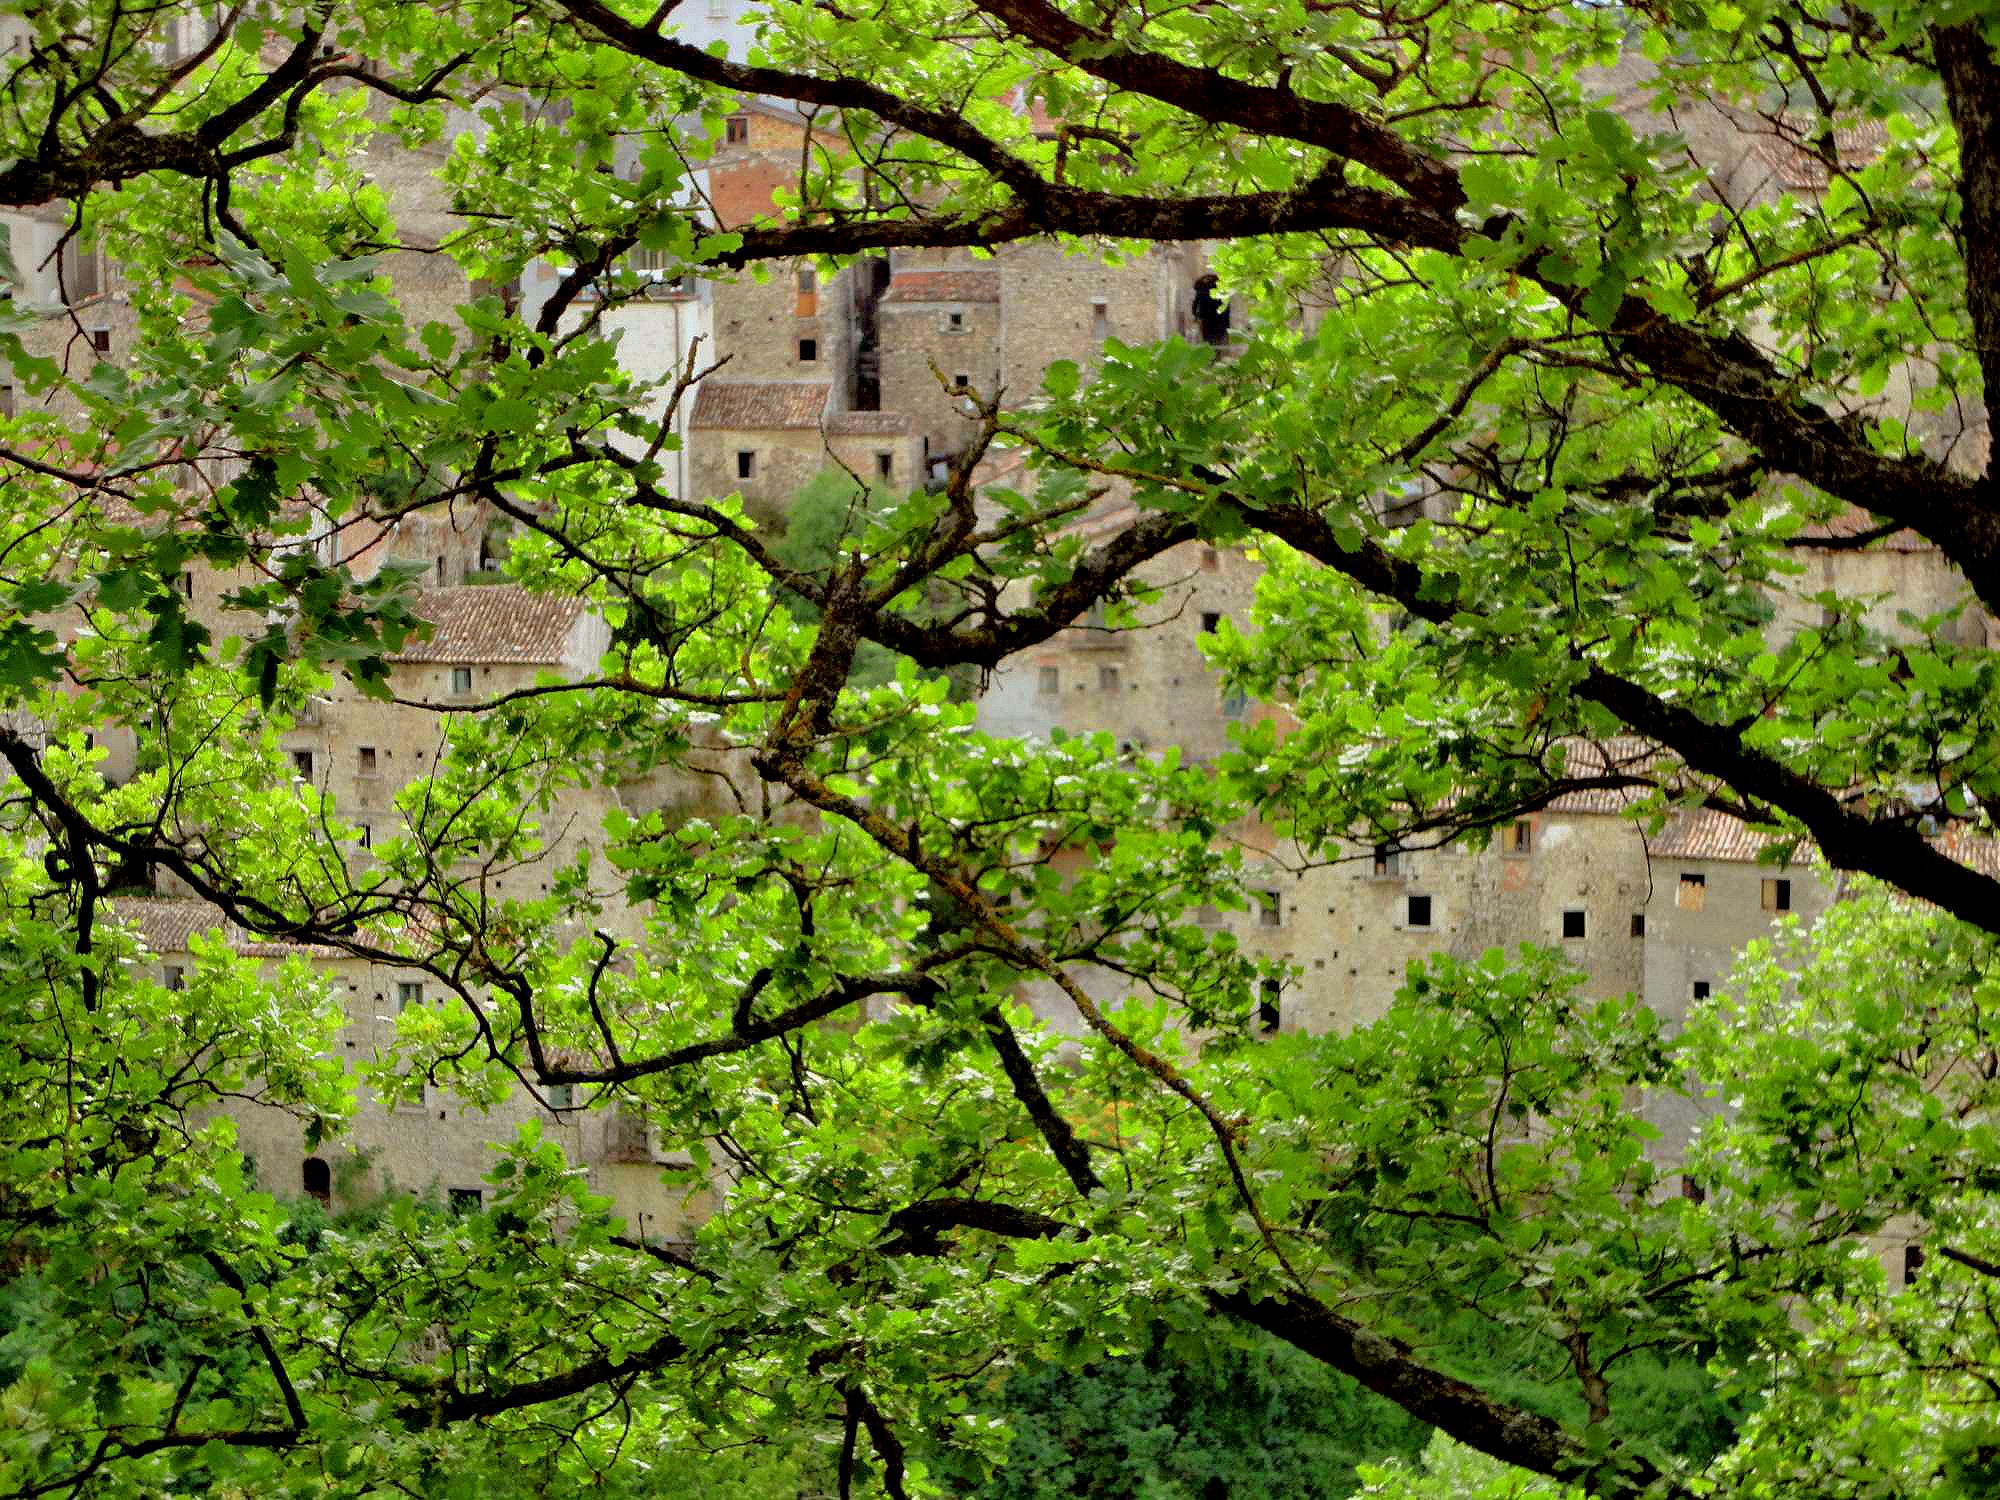
tree, nature, forest, branch, blossom, plant, leaf, flower, country, foliage, green, botany, flora, plants, leaves, vegetation, branches, deciduous, woodland, hidden, ecosystem, flowering plant, molise, glimpse, woody plant, land plant